List of glaciers in the United States

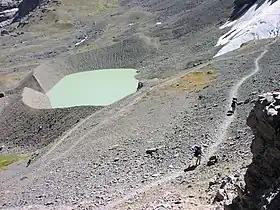
Hikers head towards Schoolroom Glacier at right while the terminal moraine and proglacial lake can be seen at left

There are around 105 glaciers in Wyoming, with 37 named glaciers according to the Geographic Names Information System (GNIS).